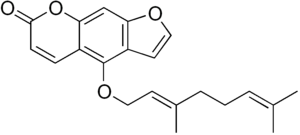
La bergamottine est un composé organique naturel de la classe des furocoumarines présent principalement dans le jus de pamplemousse. On le trouve aussi dans l'huile essentielle de bergamote, dont il a d'abord été isolé et à partir de laquelle son nom est dérivé. Dans une moindre mesure, la bergamottine est également présente dans les huiles essentielles d'autres agrumes.